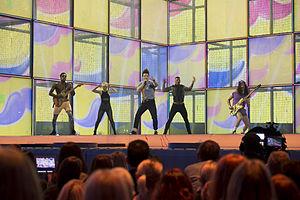
Moustache est un single interprété par Twin Twin.